Wüstite

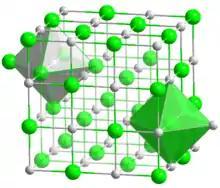
Crystal structure of Wüstite

Wüstite (FeO, sometimes also written as FeO) is a mineral form of mostly iron(II) oxide found with meteorites and native iron. It has a grey colour with a greenish tint in reflected light. Wüstite crystallizes in the isometric-hexoctahedral crystal system in opaque to translucent metallic grains. It has a Mohs hardness of 5 to 5.5 and a specific gravity of 5.88. Wüstite is a typical example of a non-stoichiometric compound.